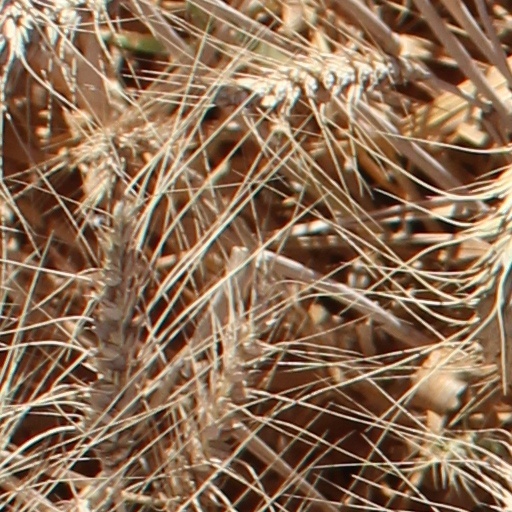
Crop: wheat